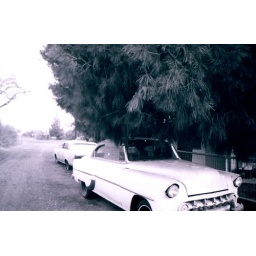
Collection of cool cars at the hot-rod house in Lower Clarkdale, March 2006